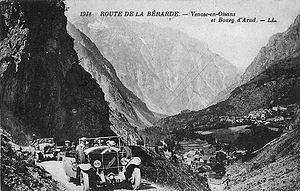
Route de la Berarde. Vénosc et Bourg d'Araud, Isère, France. Carte postale ancienne
Venosc ou Vénosc est une ancienne commune française située dans le département de l'Isère en région Auvergne-Rhône-Alpes. Depuis le 1ᵉʳ janvier 2017, elle est l'une des deux communes déléguées, avec Mont-de-Lans, composant la commune nouvelle des Deux-Alpes. Venosc était jusque-là l'une des deux communes qui composaient la station de sports d'hiver des Deux Alpes. Ses habitants sont appelés les Venoscins.
La Bérarde est un hameau de la commune de Saint-Christophe-en-Oisans, dans le département français de l'Isère. Il est situé à 1 727 m d'altitude, dans la vallée du Vénéon et au cœur du massif des Écrins, dans les Alpes. C'est un centre réputé pour la pratique de l’alpinisme et de l'escalade.
Saint-Christophe-en-Oisans est une commune française située dans le département français de l’Isère, en région Auvergne-Rhône-Alpes.